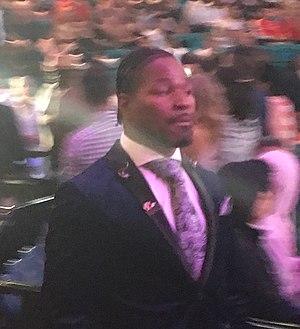
Shawn Porter est un boxeur américain né le 27 octobre 1987 à Akron, Ohio, aux États-Unis.